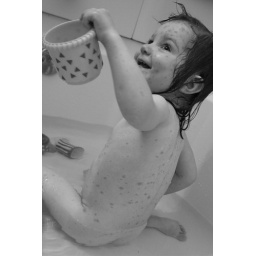
It's in black and white to protect the viewer -she's looking pretty bad!